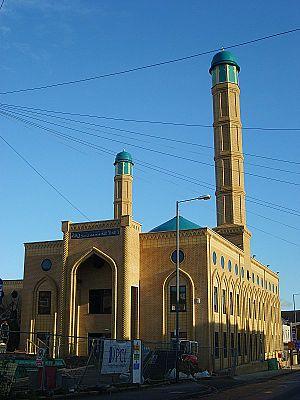
La présente liste de mosquées du Royaume-Uni ne se veut pas exhaustive.